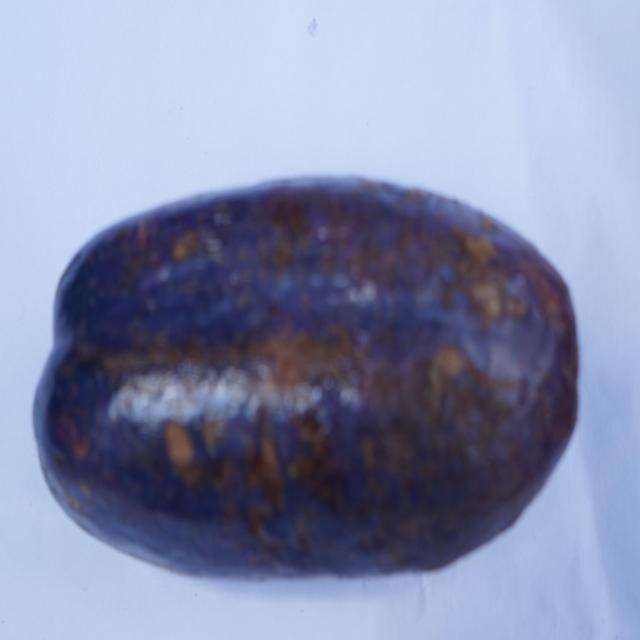
Plum grade: unaffected